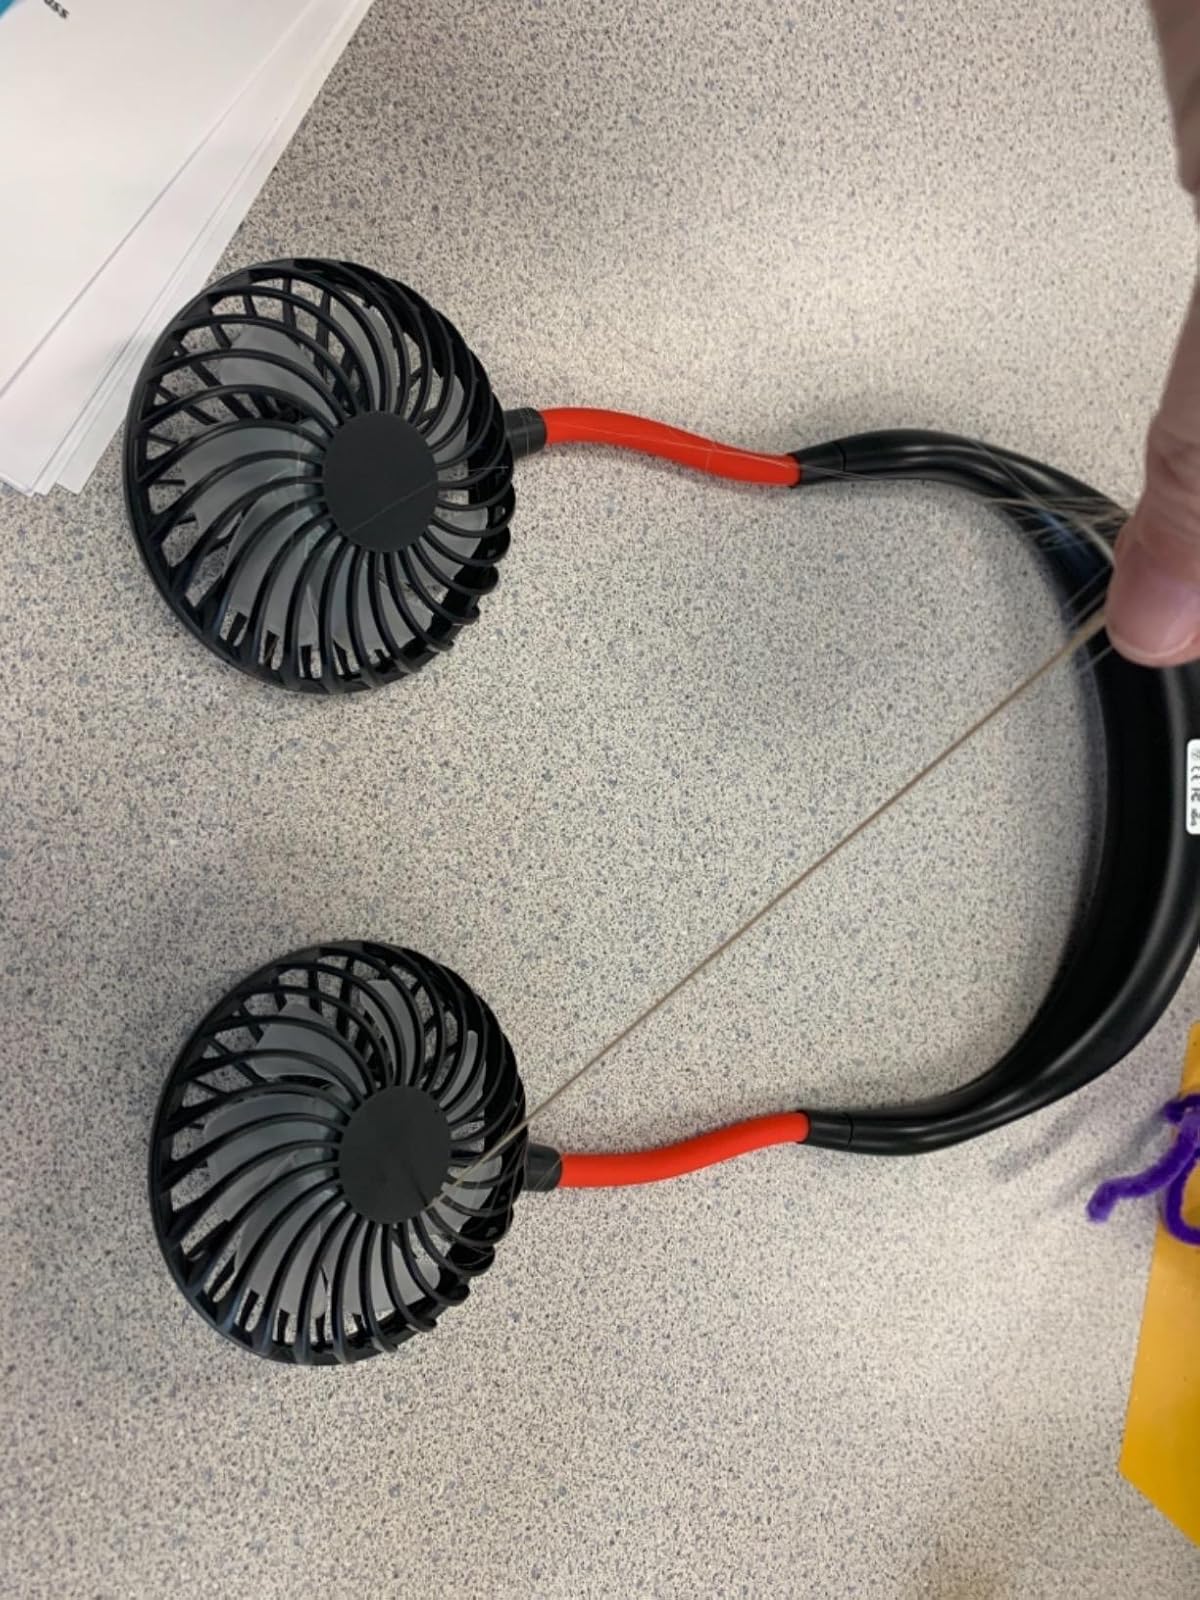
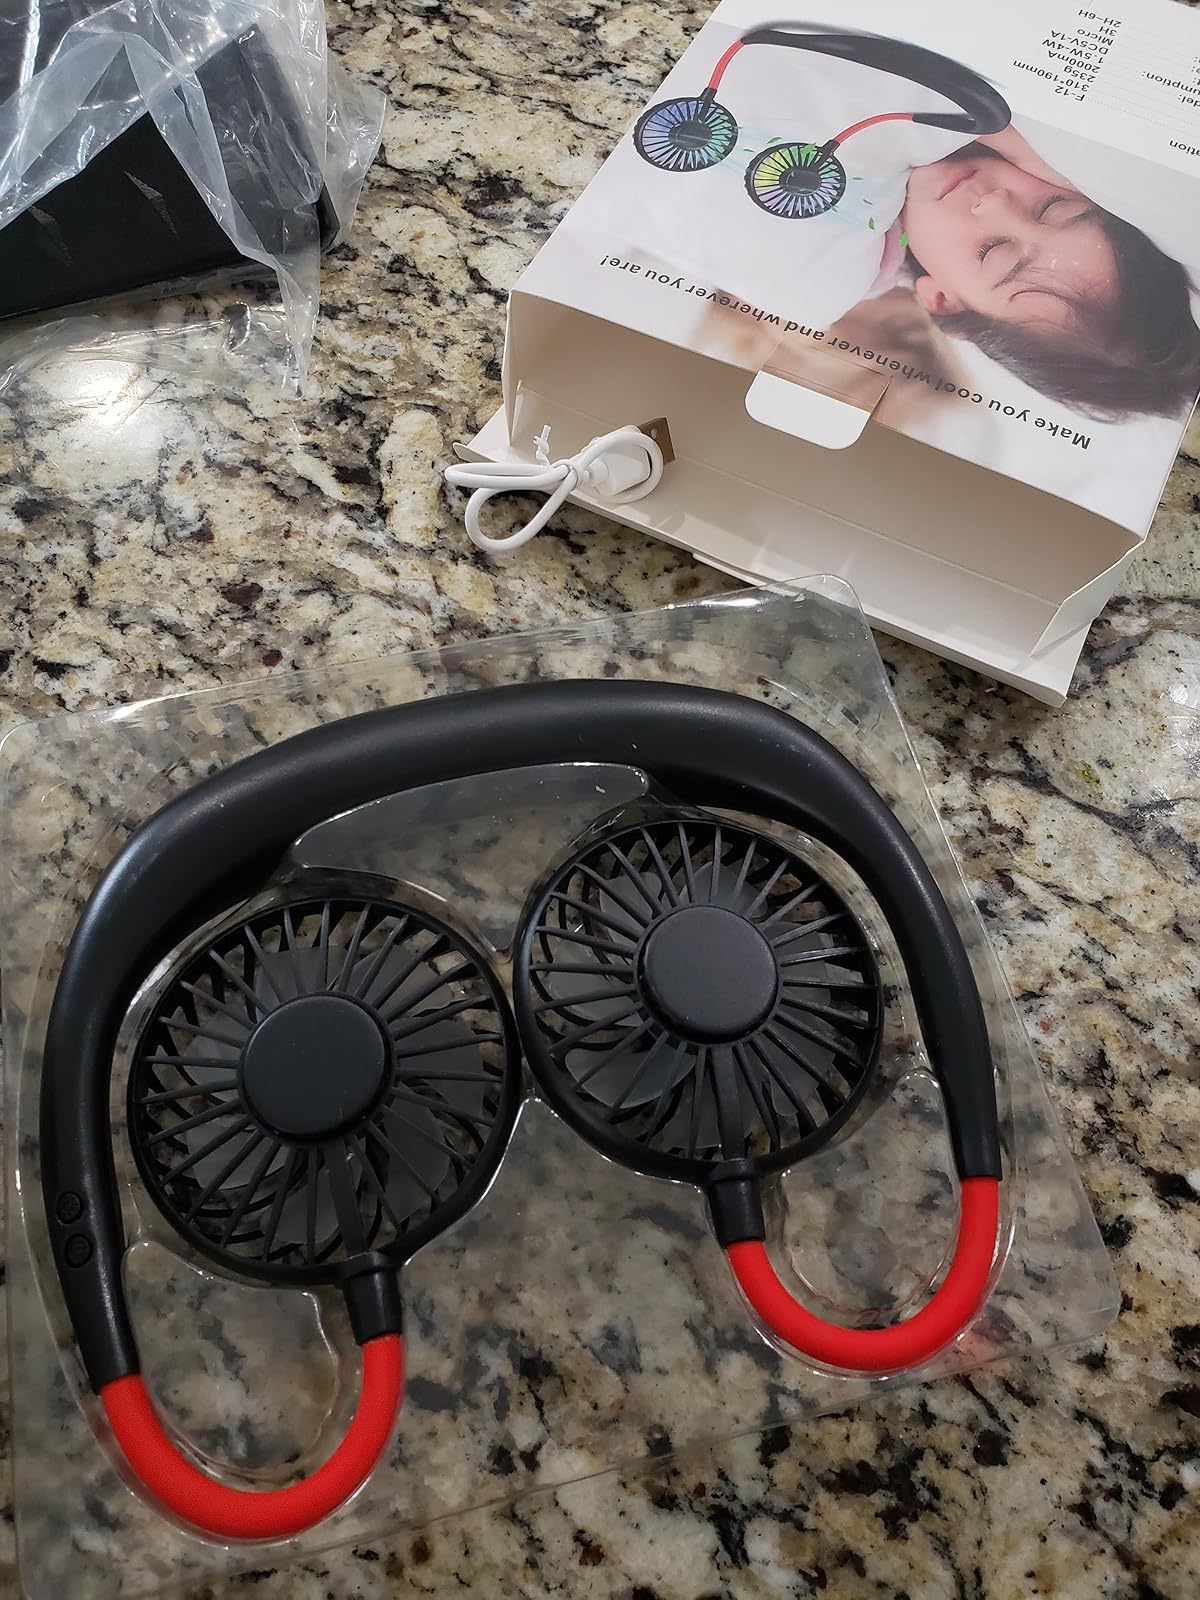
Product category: fan
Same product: yes